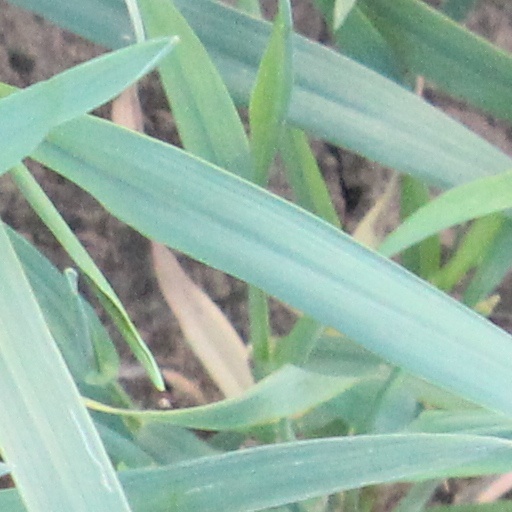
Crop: wheat